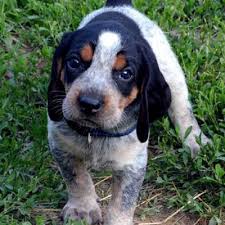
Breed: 217-n000050-bluetick